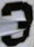
Number: 3